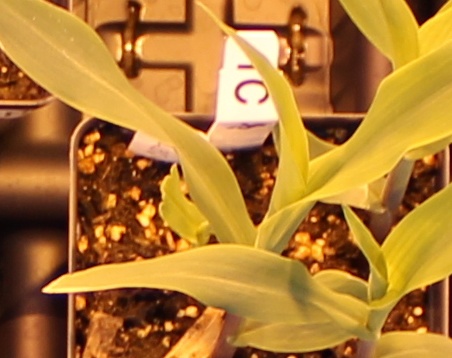
Label: Corn